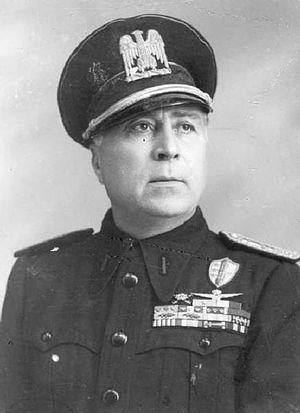
Roberto Farinacci est un homme politique et journaliste italien. Il a été secrétaire du Parti national fasciste. Parmi les fascistes, Farinacci était connu pour être particulièrement anticlérical, xénophobe et antisémite. En 1938, il devint ministre et appliqua les mesures antisémites de ségrégation raciale déclarées par Mussolini.